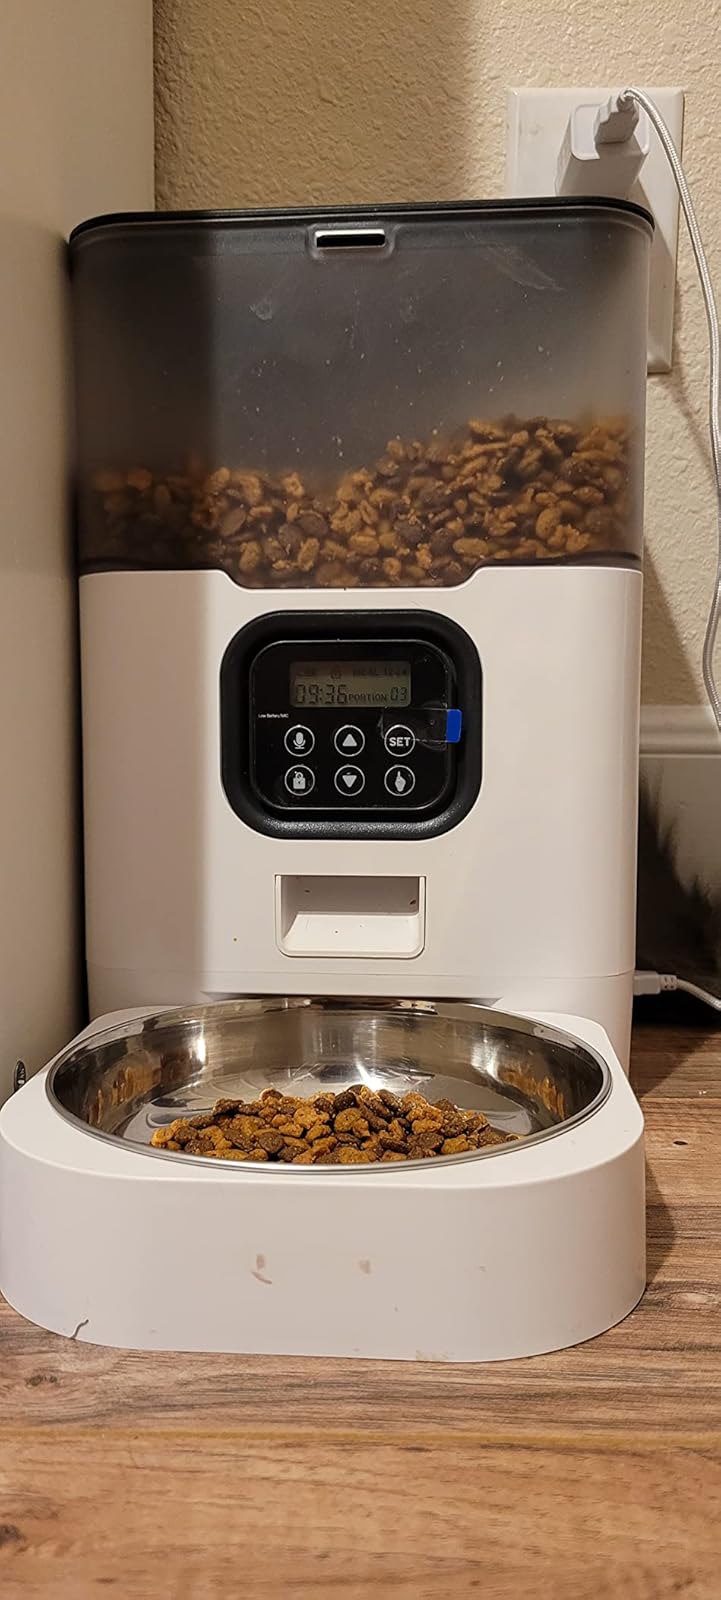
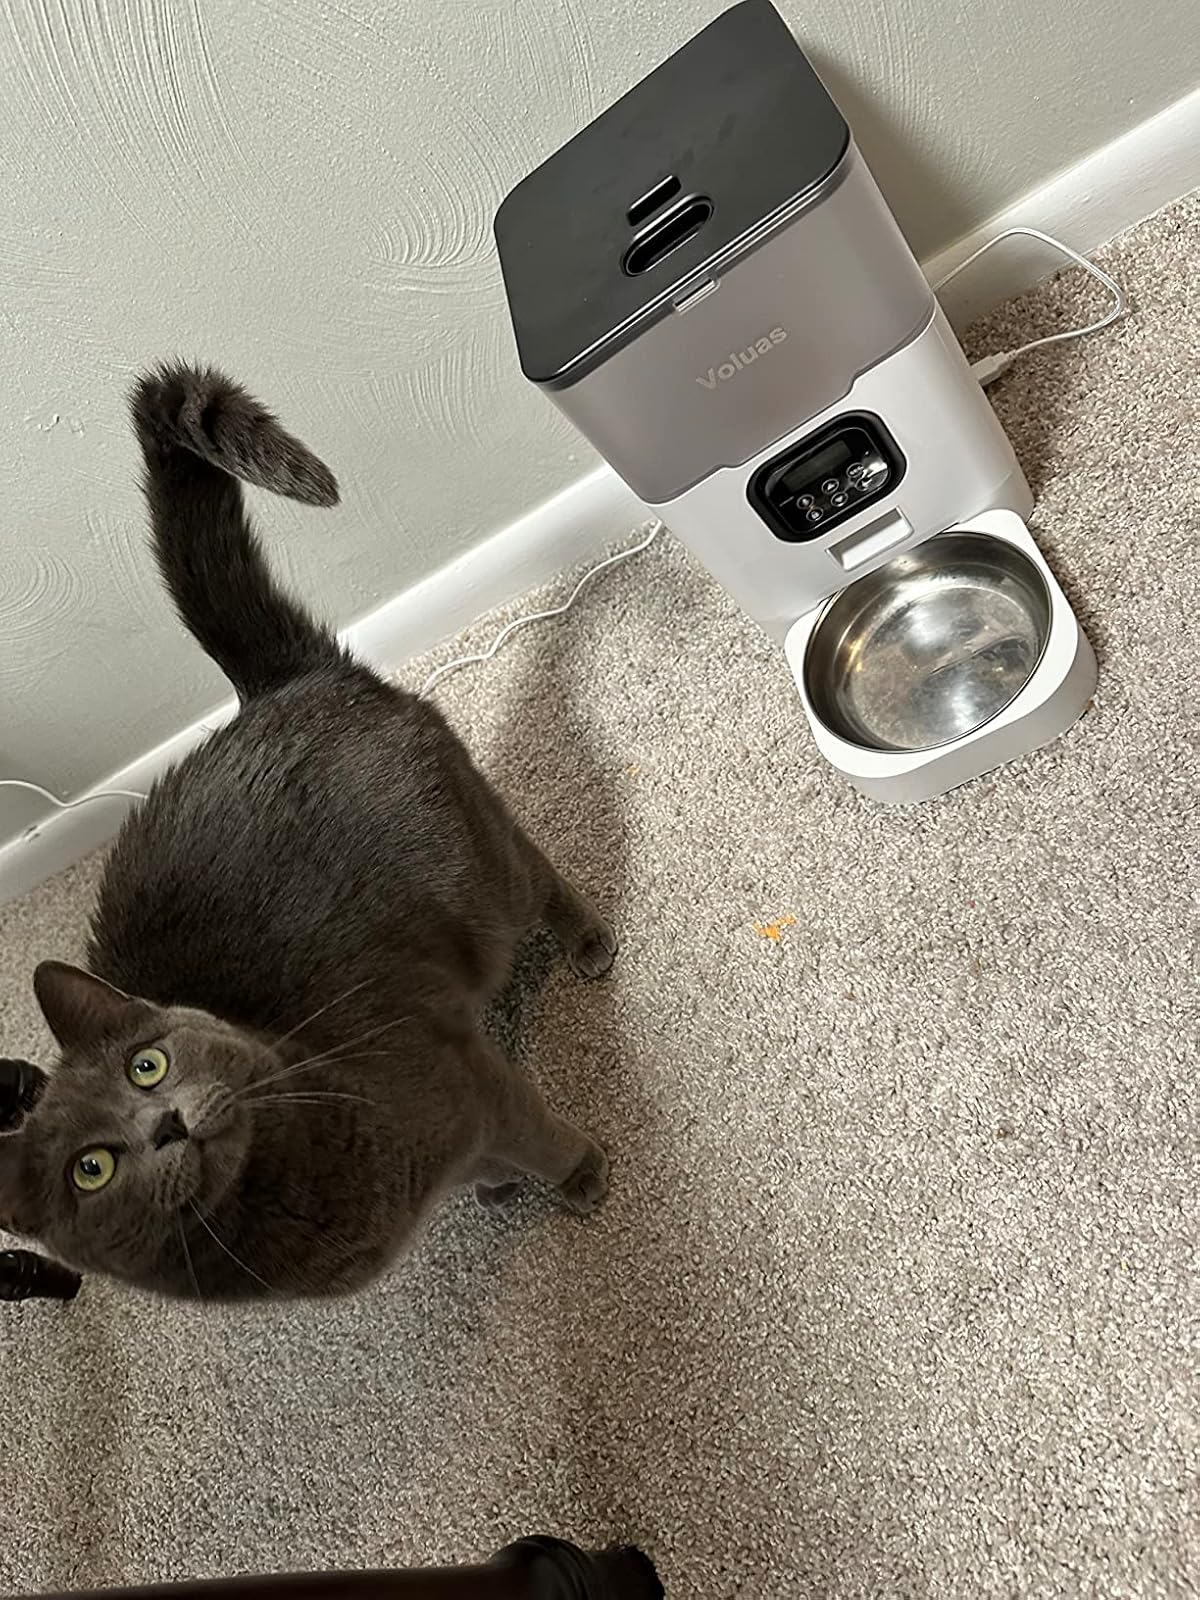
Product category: items_feeder
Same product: yes